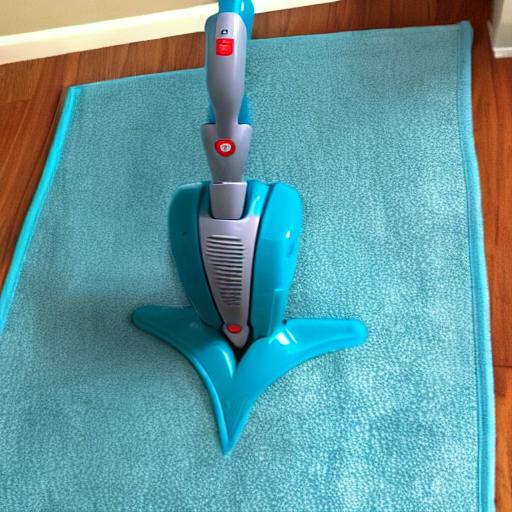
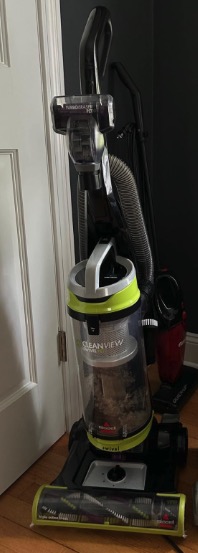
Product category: items_vacuum
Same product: no